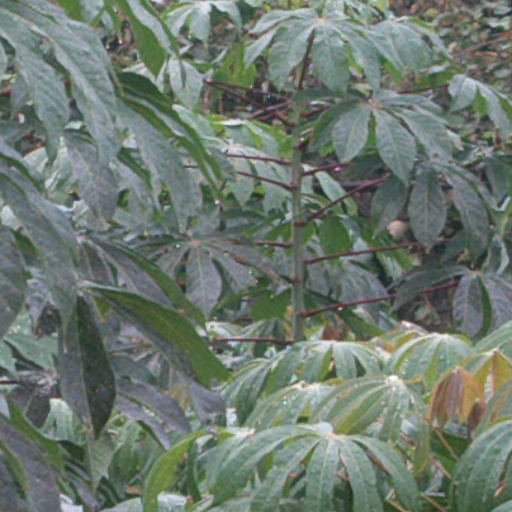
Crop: cassava